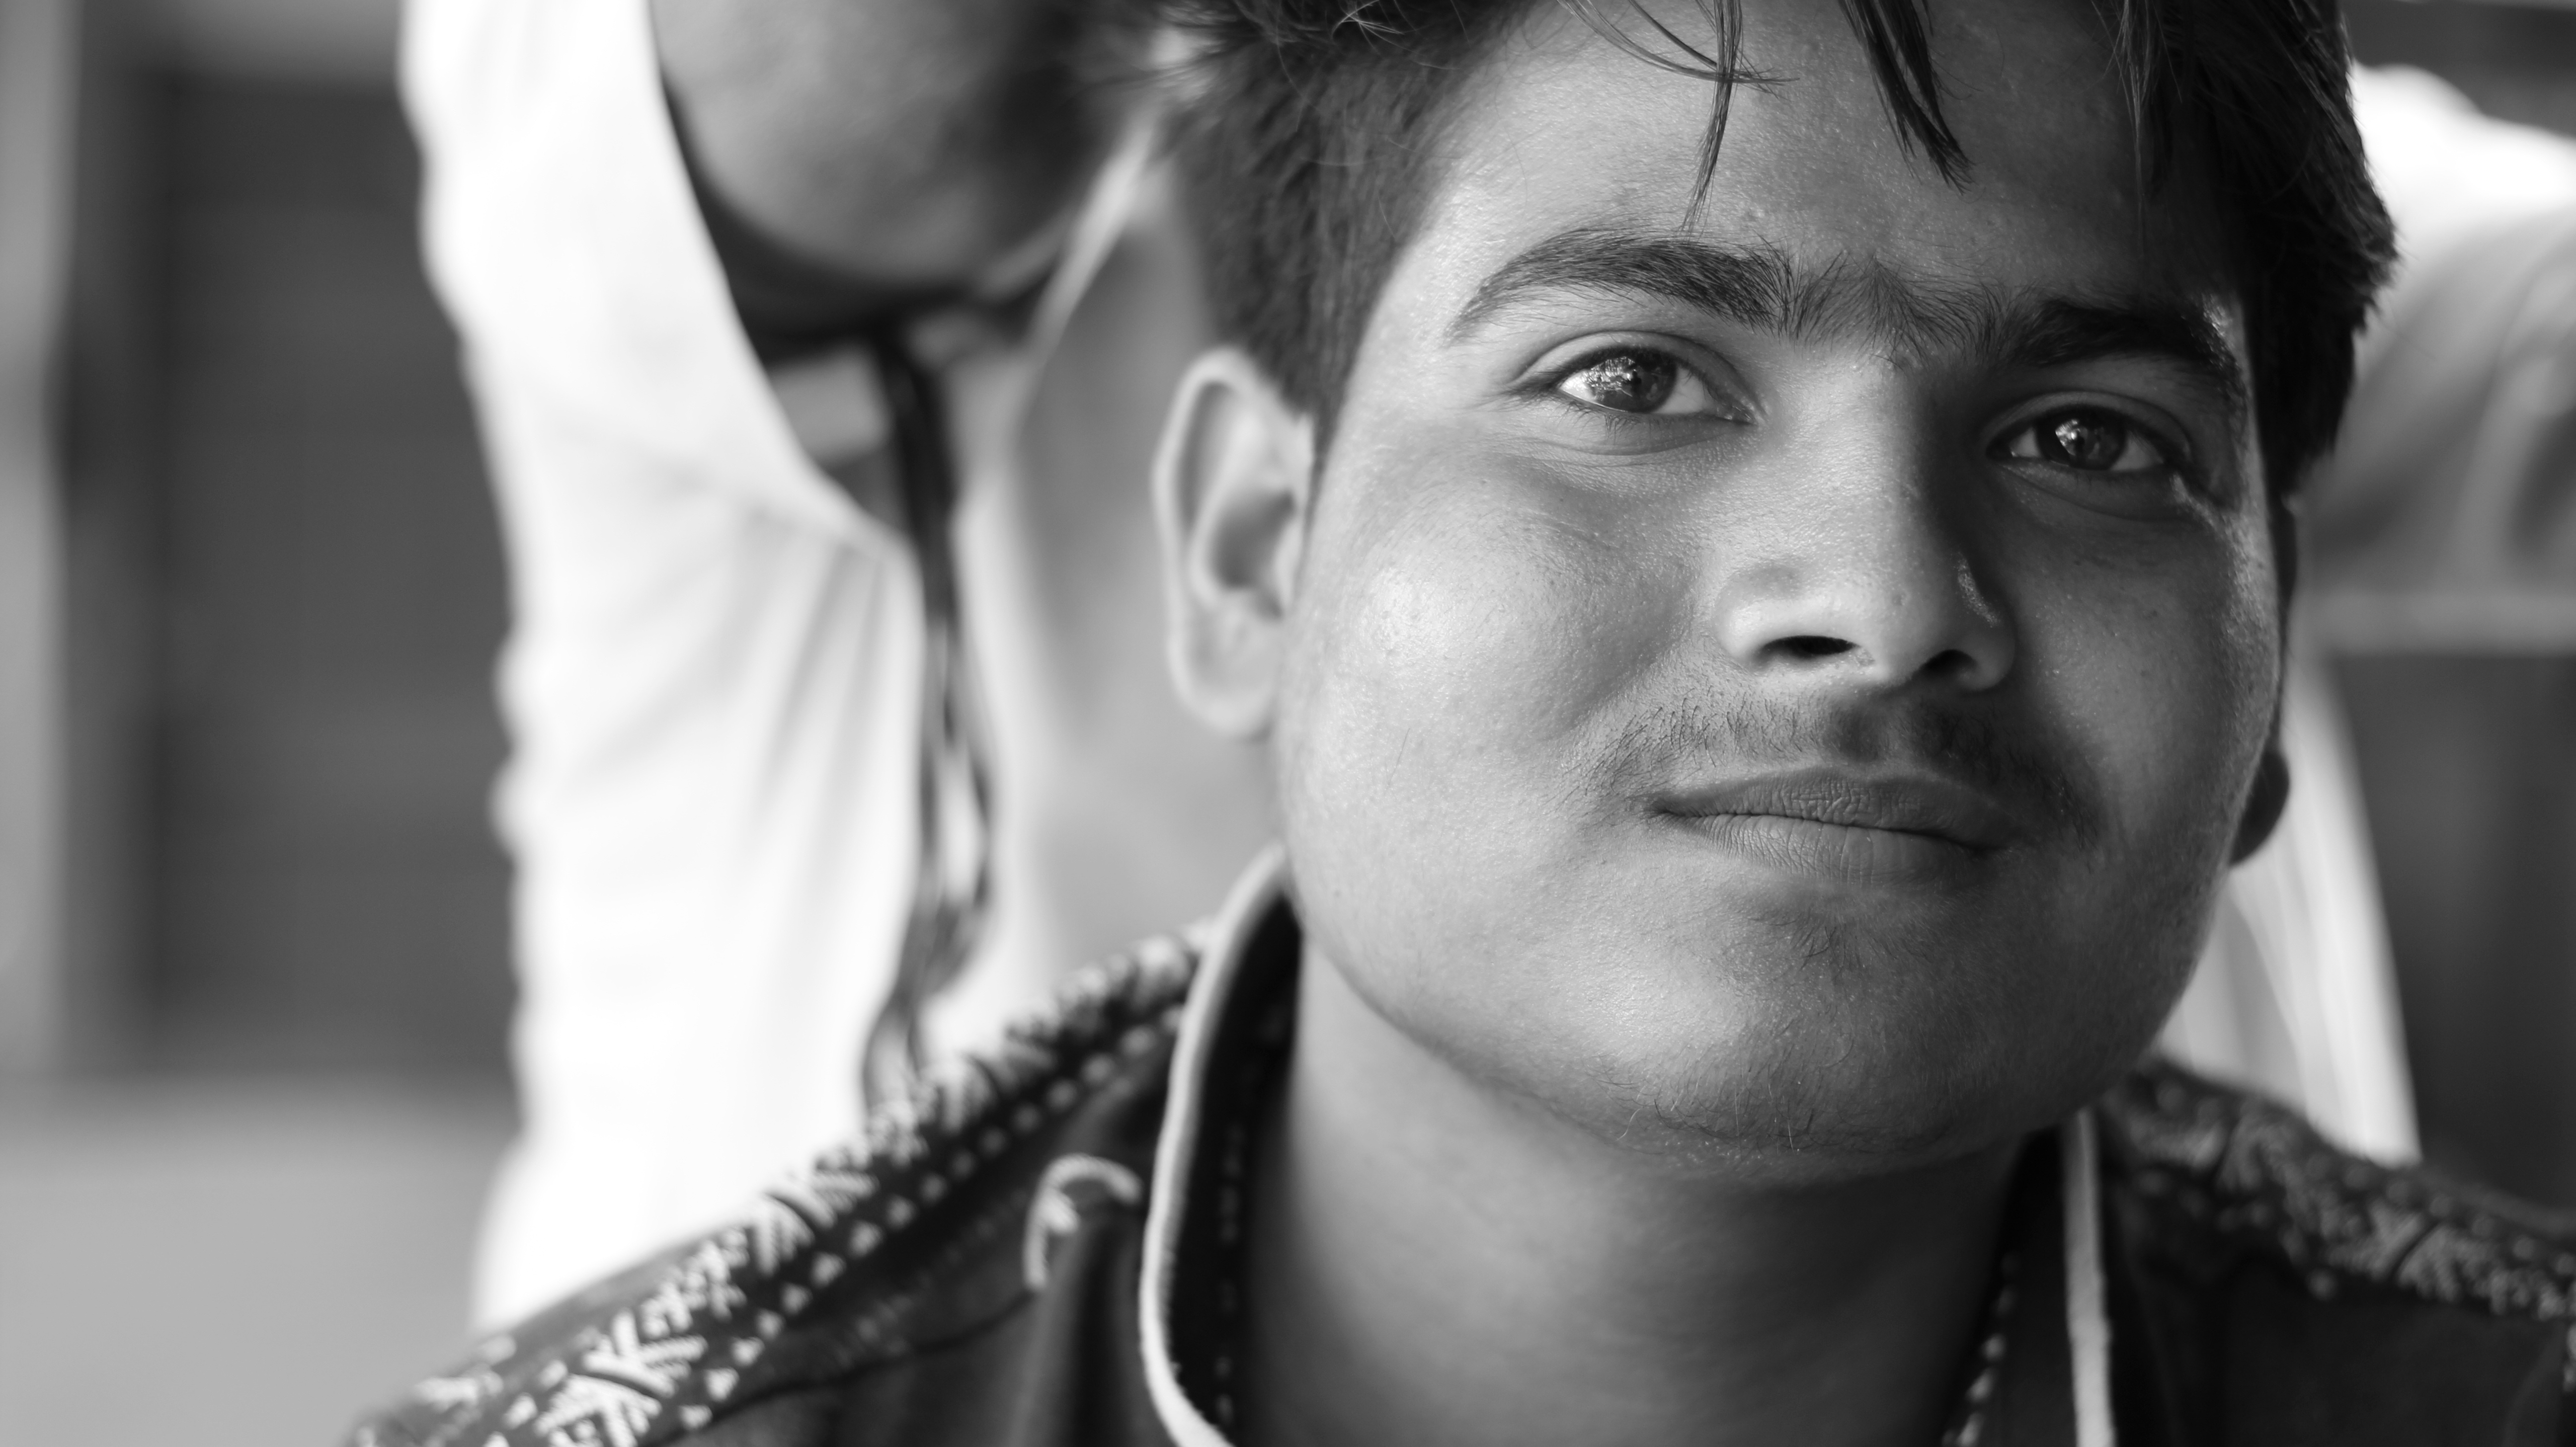
man, person, black and white, people, white, camera, photography, looking, male, guy, portrait, model, young, youth, sitting, fashion, black, monochrome, lady, hairstyle, smiling, smile, cheerful, face, one, happy, eye, look, beauty, expression, handsome, casual, adult, positive, confident, photo shoot, monochrome photography, portrait photography